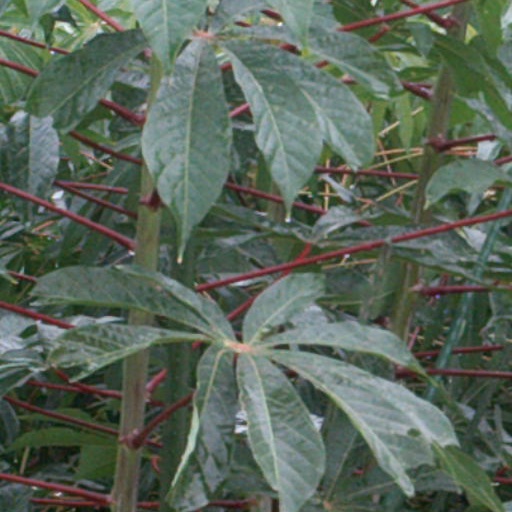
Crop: cassava